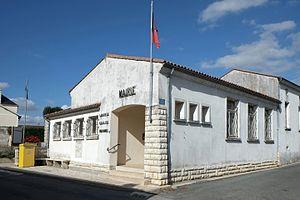
Mairie Sonnac Charente-Maritime France
Sonnac est une commune du Sud-Ouest de la France située dans le département de la Charente-Maritime.